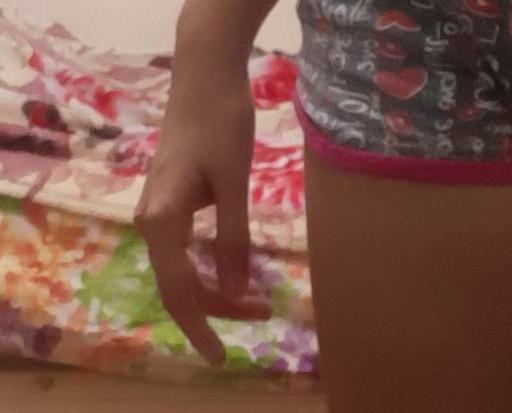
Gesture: no_gesture